Bridgestone

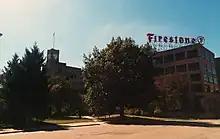
Former Firestone Tire and Rubber Company headquarters in Akron, Ohio

In 1988, Bridgestone purchased the Firestone Tire and Rubber Company of Akron, Ohio. Placing considerable financial and personnel resources into rebuilding Firestone after the purchase, Bridgestone achieved surplus annual profits for the year 1992 with BFE ("Bridgestone Firestone Europe") and again in 1993 with BFS ("Bridgestone Firestone USA"). The Firestone Tire and Rubber Company and Bridgestone Tire Company Ltd. USA were amalgamated in 1990 and became ""Bridgestone Firestone North American Holdings Ltd"". The North American subsidiary of Bridgestone Corporation is now named Bridgestone Americas, Inc. The tire division is Bridgestone Americas Tire Operations, LLC.